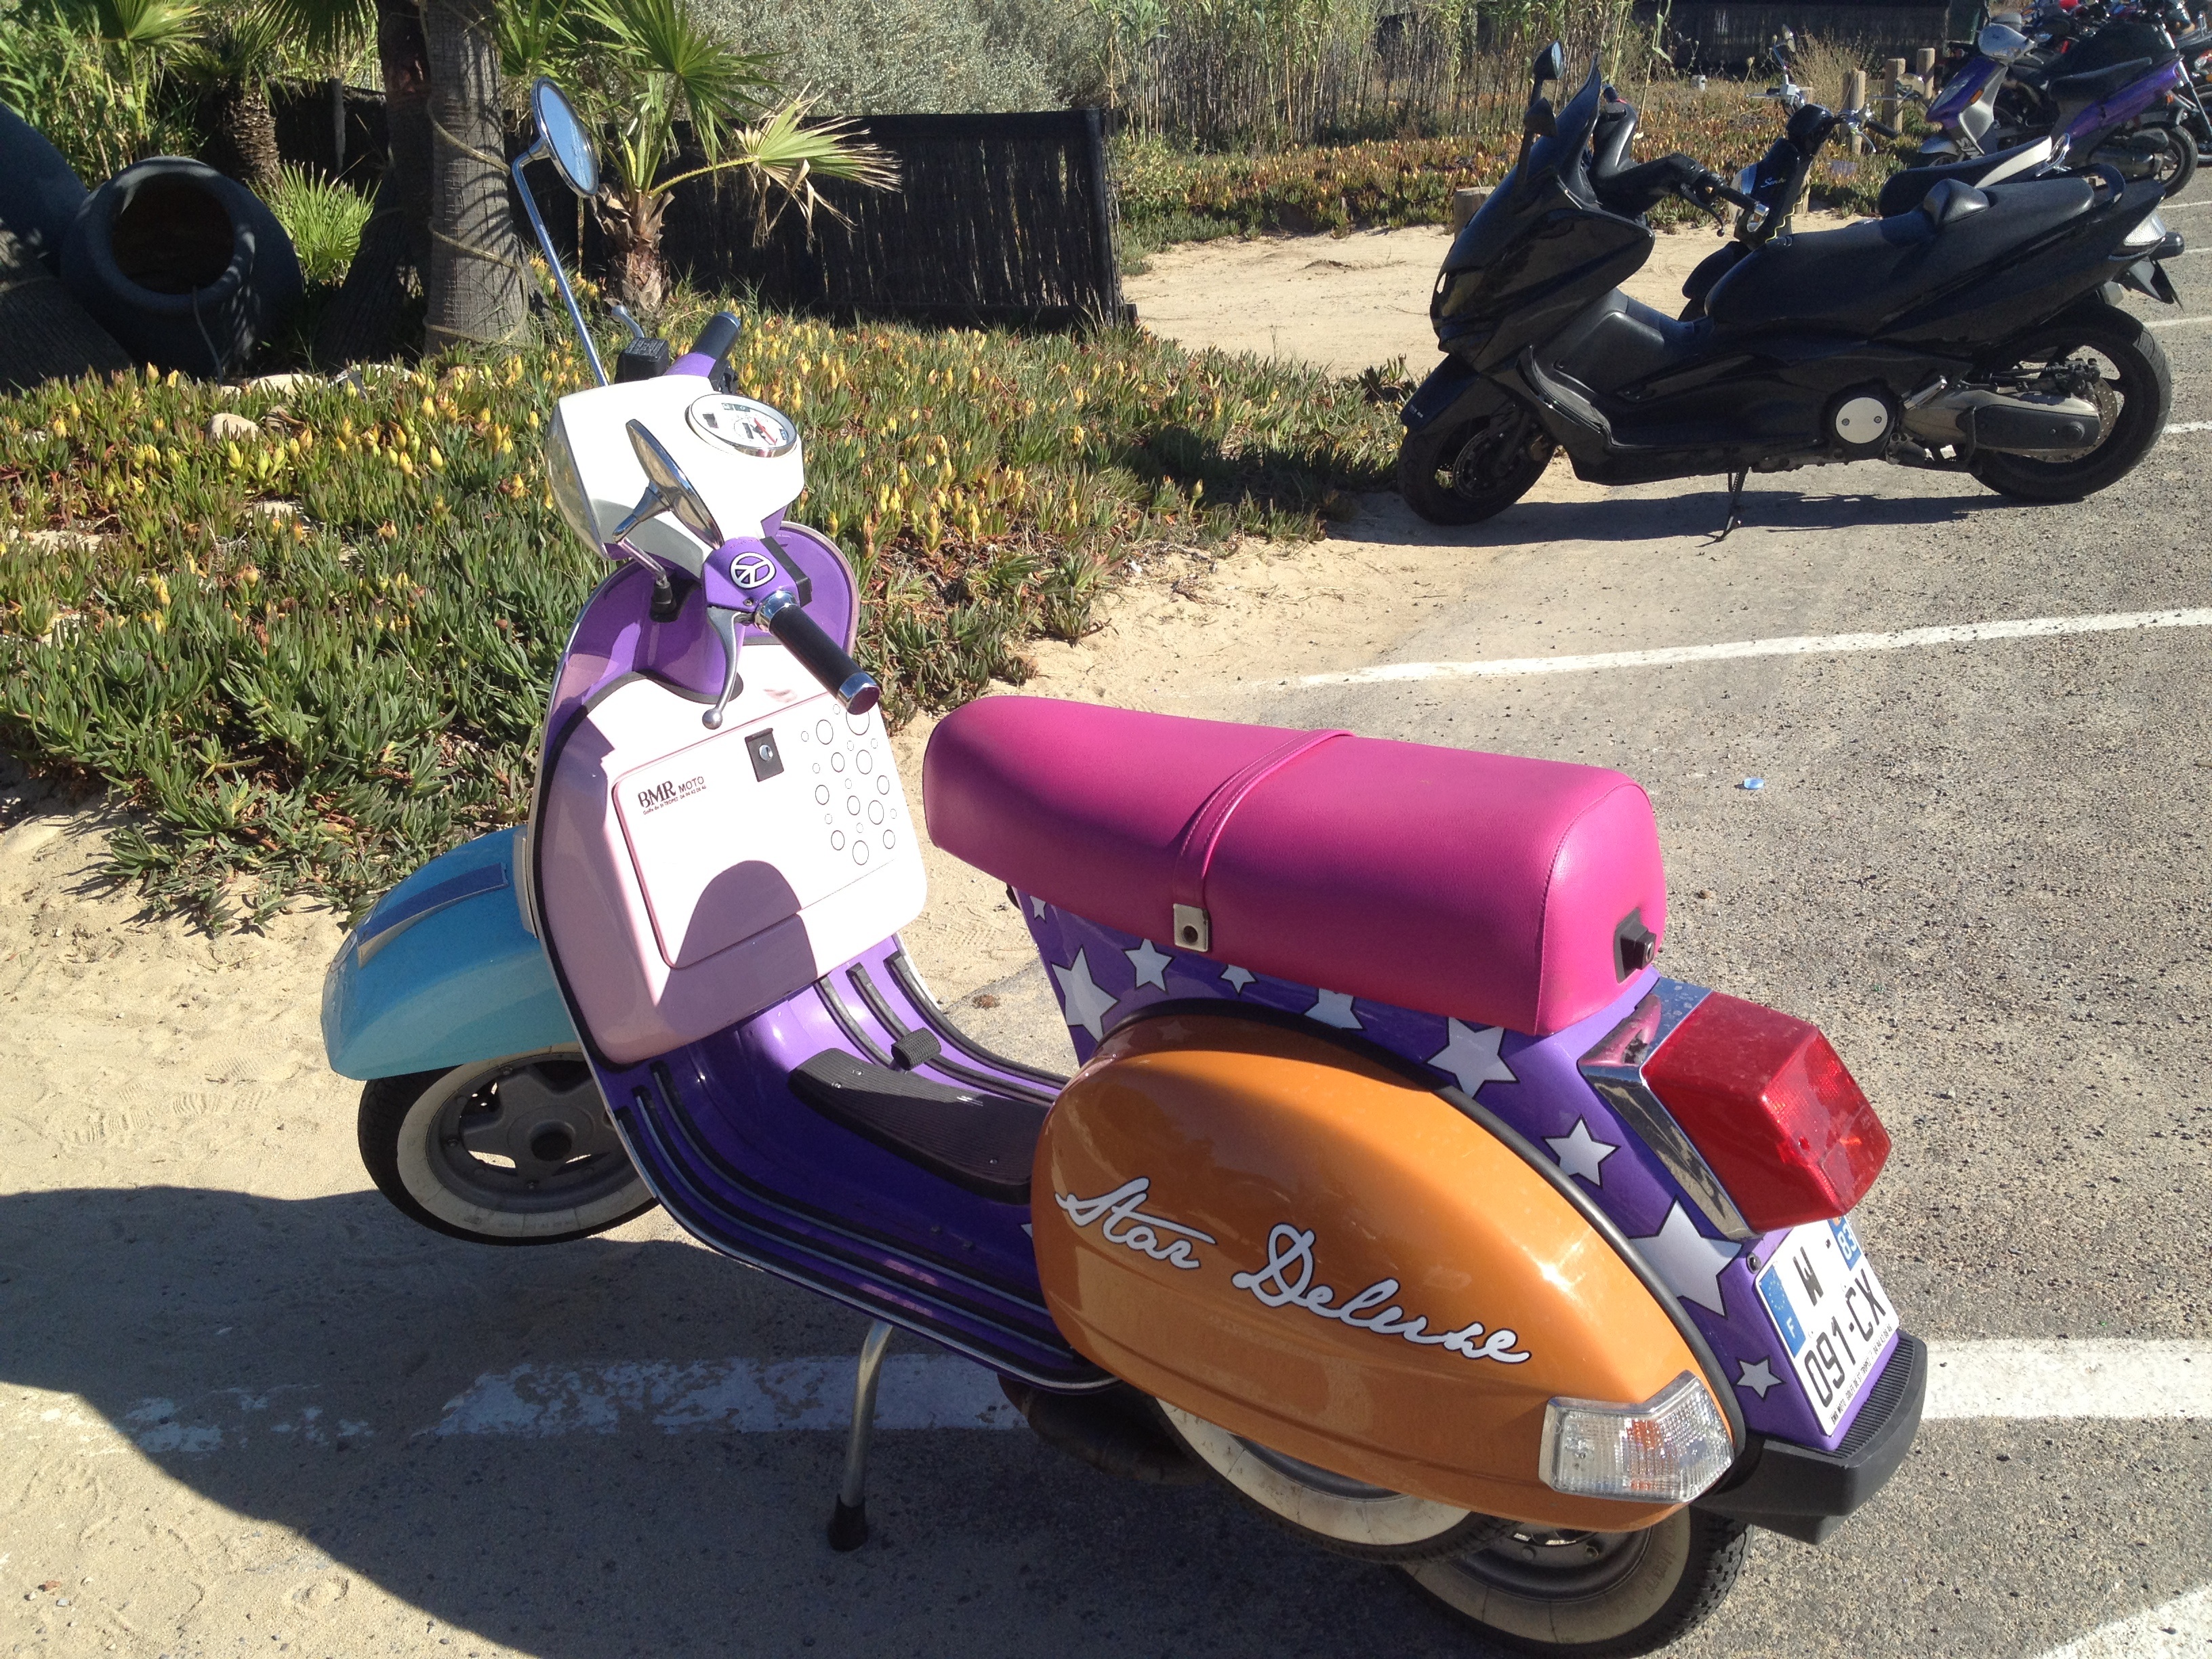
motorcycle, scooter, vespa, motorcycling